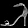
Label: Sandal